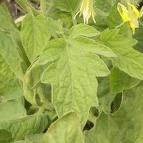
Crop: Tomato
Condition: healthy-leaf